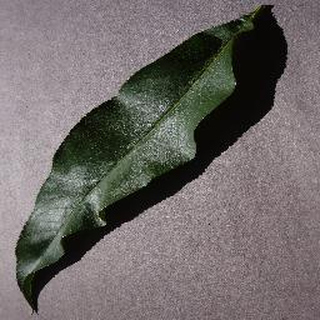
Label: healthy_peach